Bakkies Botha

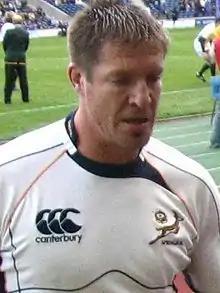
Bakkies Botha, dressed in the Springbok change kit after a pre-match warm up

John Philip Botha (born 22 September 1979), known as Bakkies Botha, is a South African former professional rugby union player who played as a lock. He was a member of the South Africa team that won the 2007 Rugby World Cup in France in addition to winning two Tri Nations titles in 2004 and 2009. Botha played for RC Toulonnais in the Top 14, the Blue Bulls in the Currie Cup and the Bulls in Super Rugby. Botha was a member of the Toulon squad which won the 2013, 2014 and 2015 Heineken Cup/European Rugby Champions Cup Finals. He became widely associated with fellow international lock Victor Matfield for their highly successful onfield partnership with both the Bulls and the Springboks.